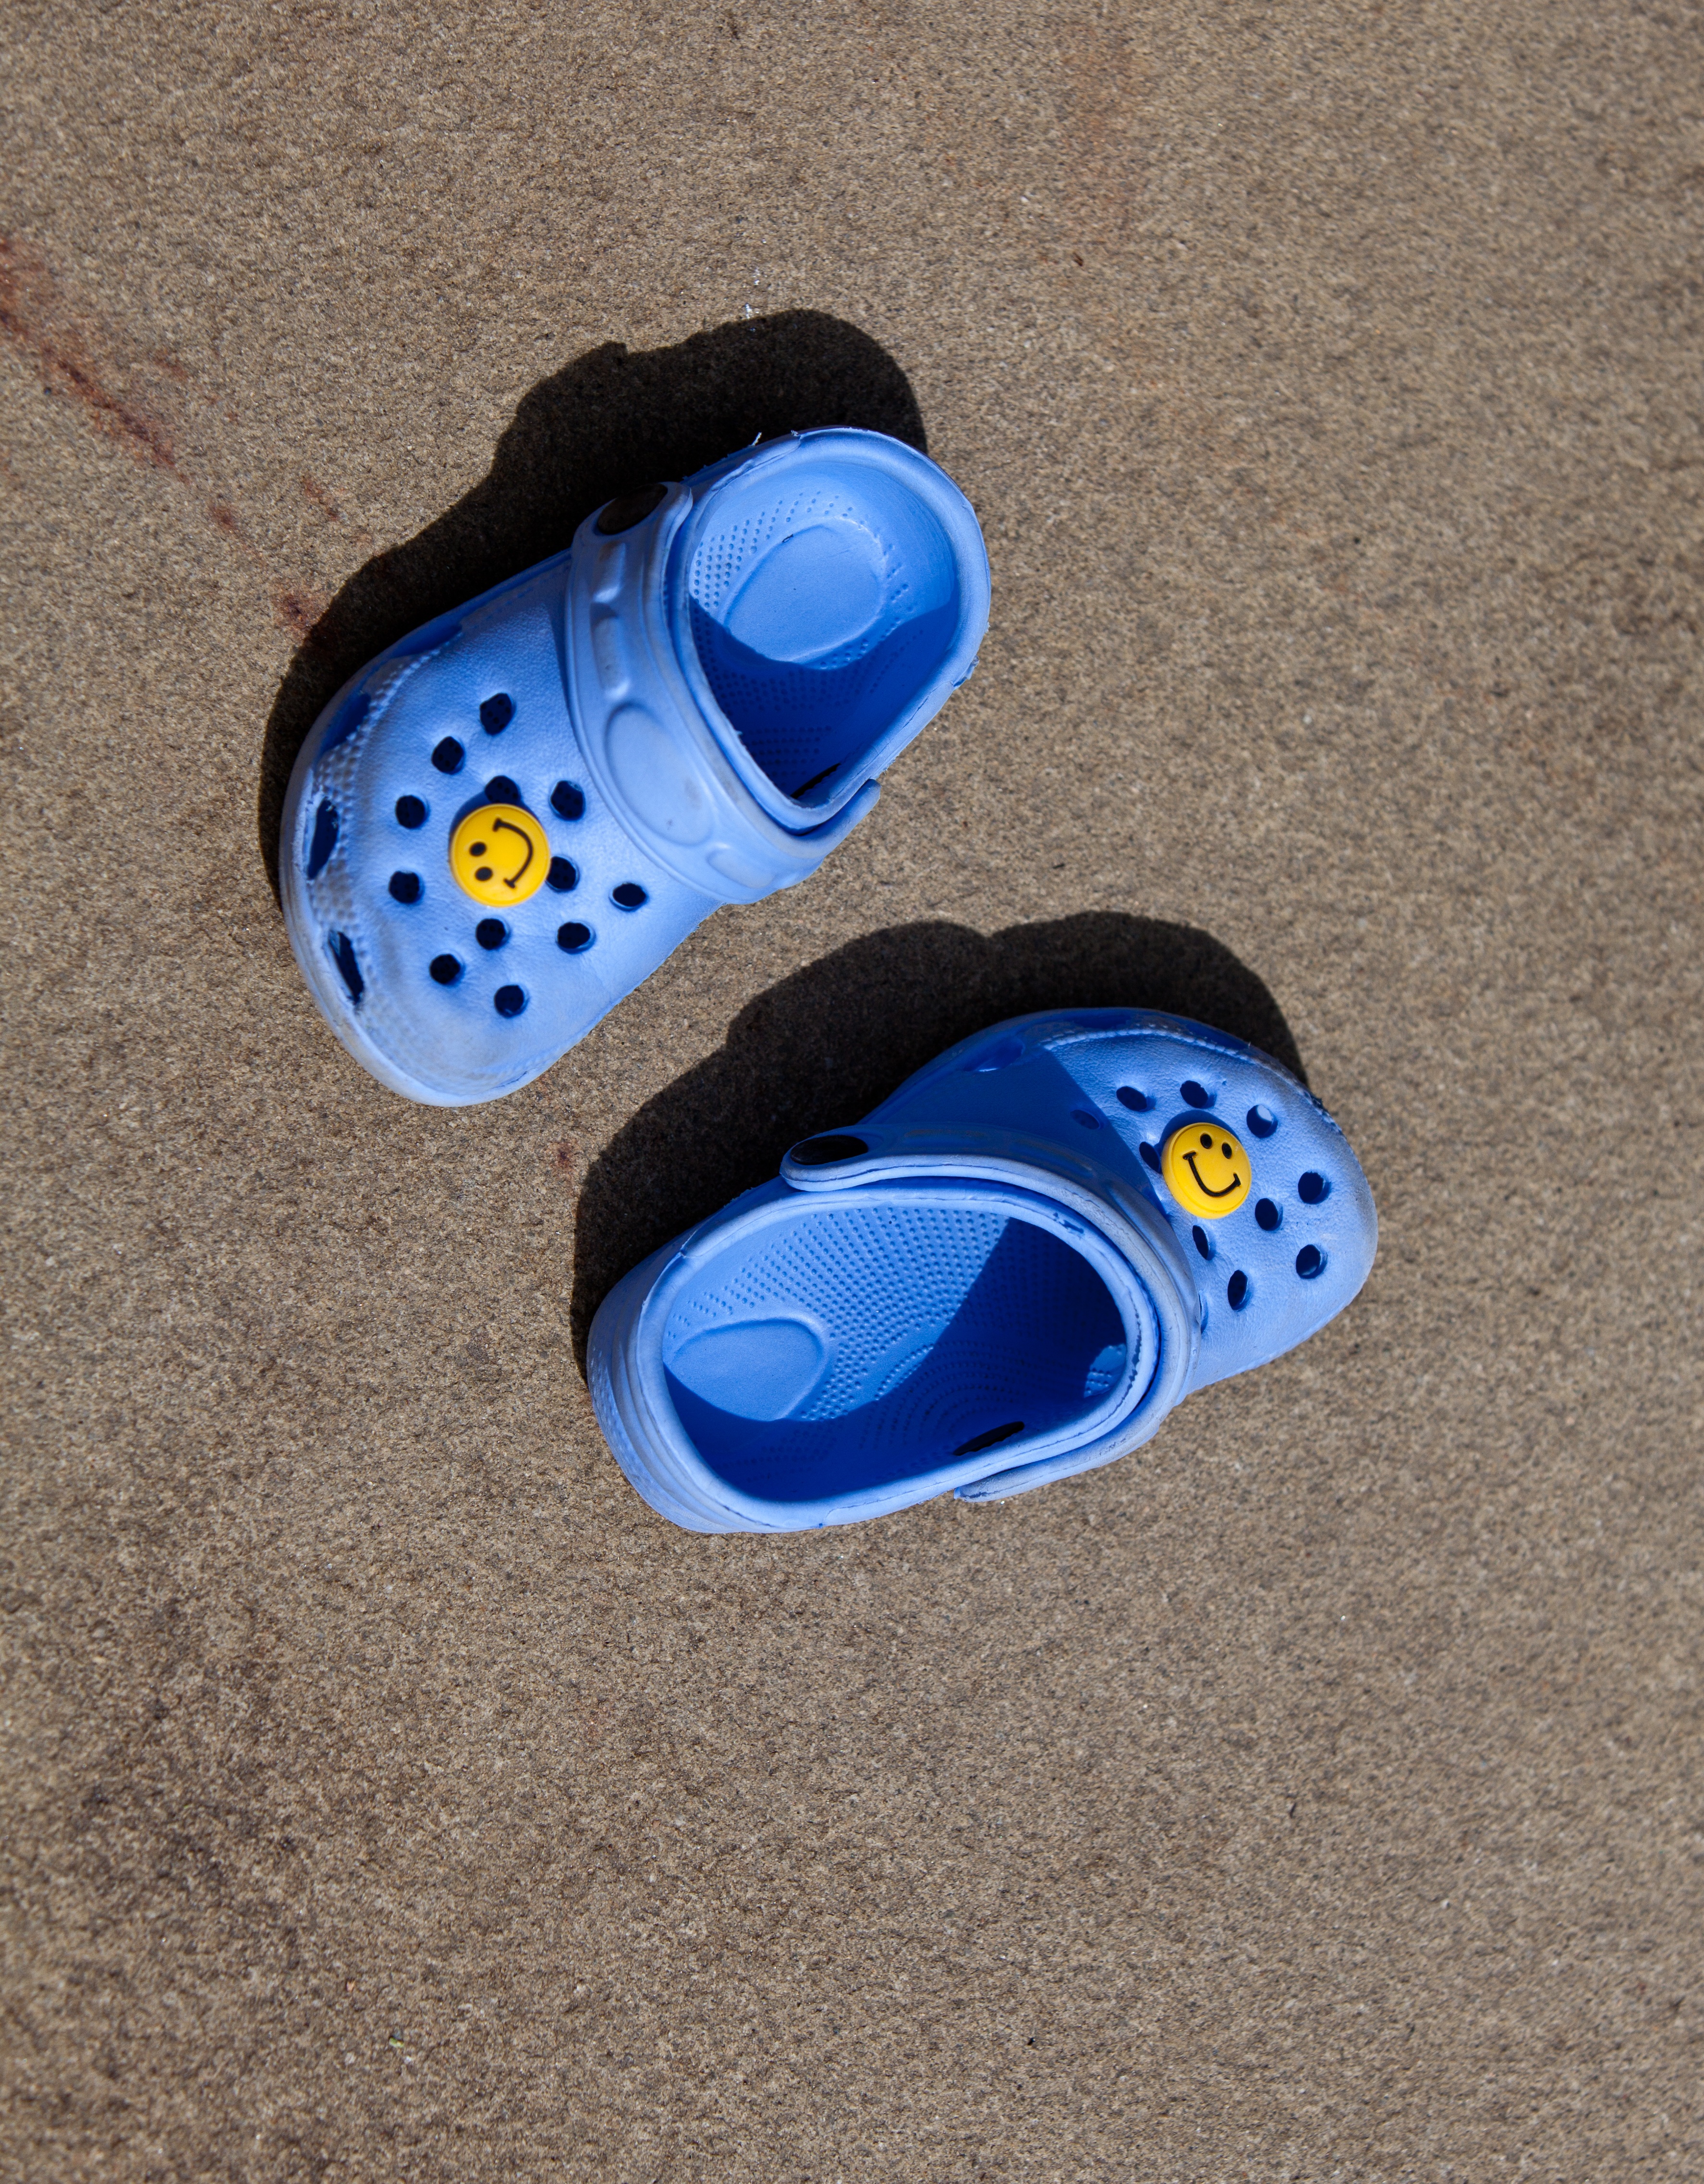
beach, shoe, gadget, blue, product, shoes, kids, sandals, sneakers, footwear, pair, outdoor shoe